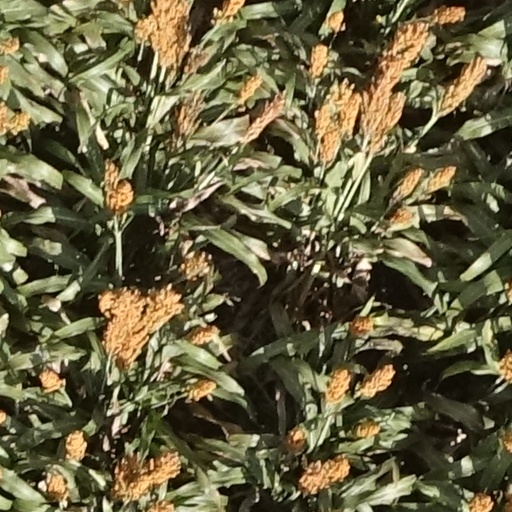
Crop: sorghum